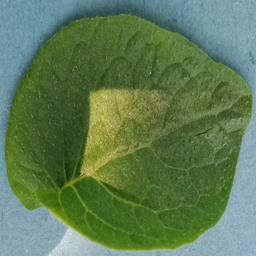
Etiqueta: Sana